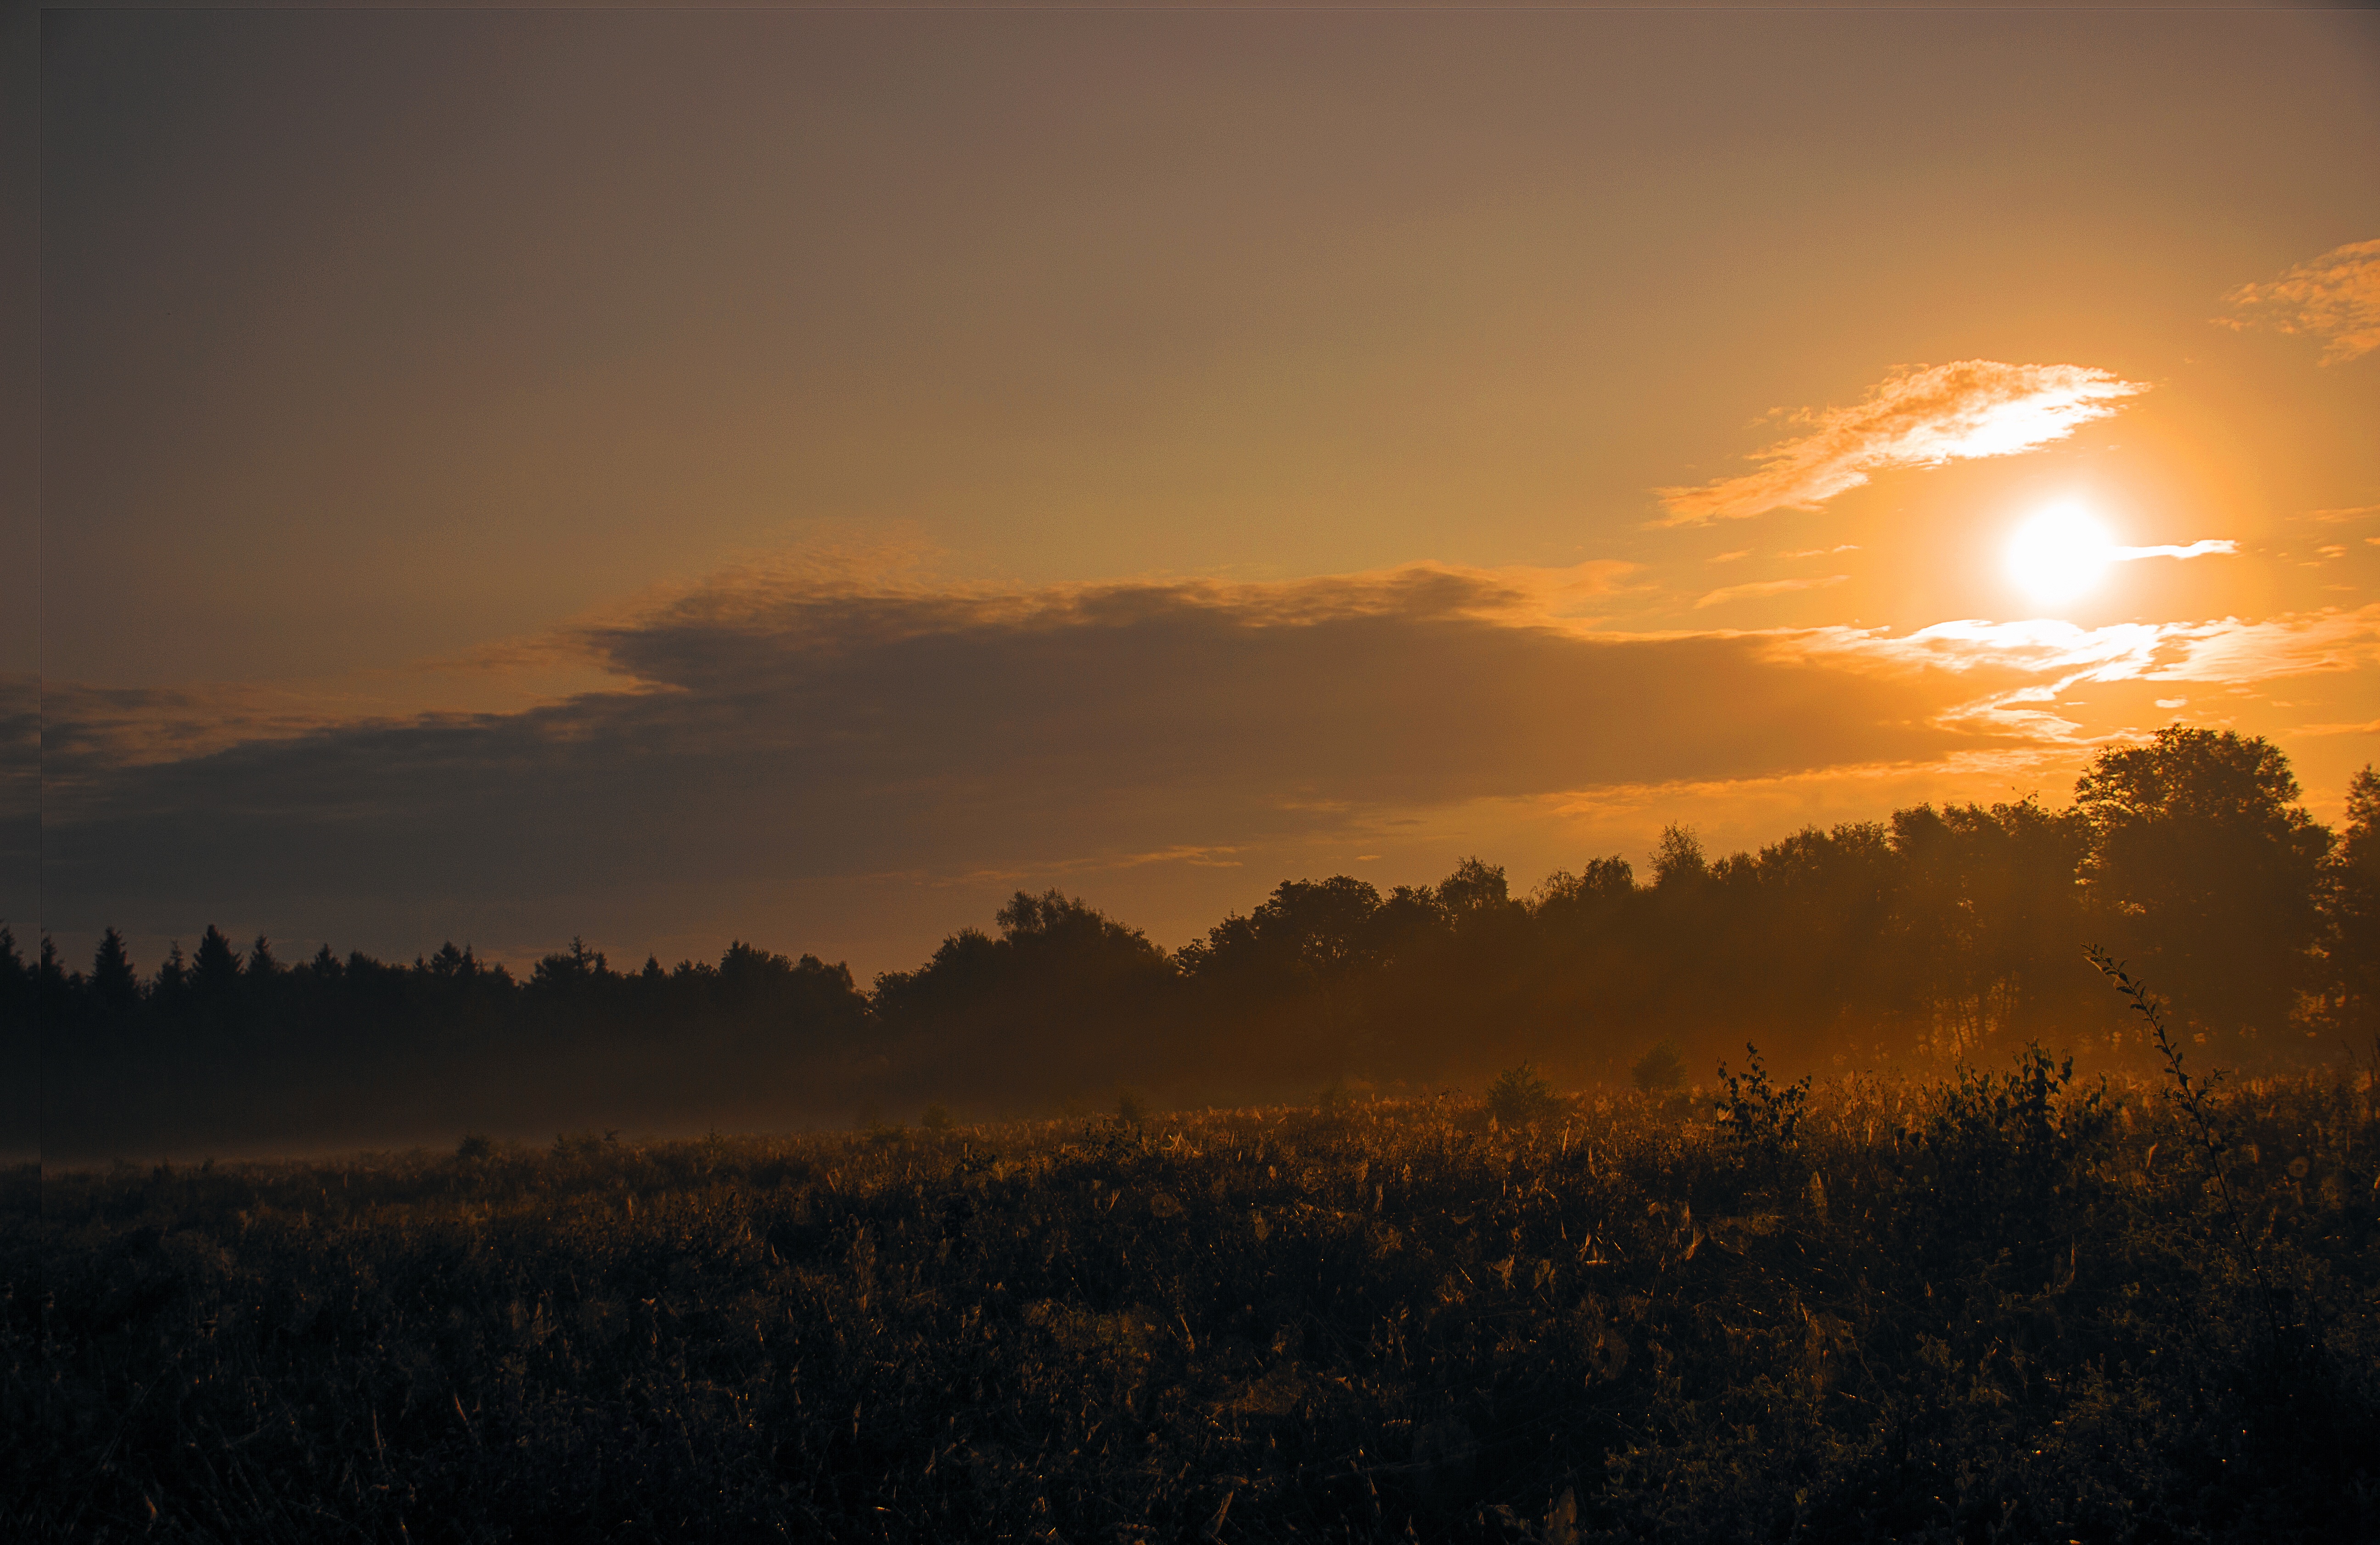
landscape, nature, horizon, cloud, sky, sun, sunrise, sunset, mist, field, sunlight, morning, hill, dawn, atmosphere, dusk, evening, afterglow, atmospheric phenomenon, red sky at morning